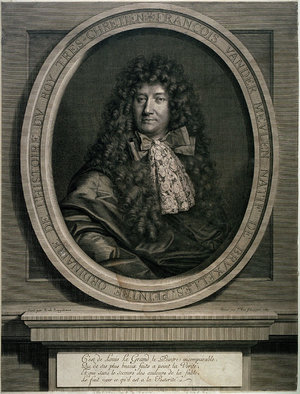
Adam-François Van der Meulen, baptisé le 11 janvier 1632 à Bruxelles et mort le 15 octobre 1690 à Paris, est un peintre baroque flamand d’origine bruxelloise.